History of Grand Central Terminal

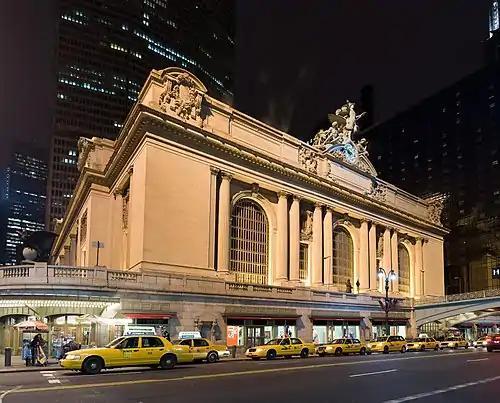
42nd Street exterior at night

Grand Central Terminal is a major commuter rail terminal in Midtown Manhattan, New York City, serving the Metro-North Railroad's Harlem, Hudson and New Haven Lines, and the Long Island Rail Road (LIRR). It is the most recent of three functionally similar buildings on the same site. The current structure was built by and named for the New York Central & Hudson River Railroad, though it also served the New York, New Haven and Hartford Railroad. Passenger service has continued under the successors of the New York Central and New Haven railroads.